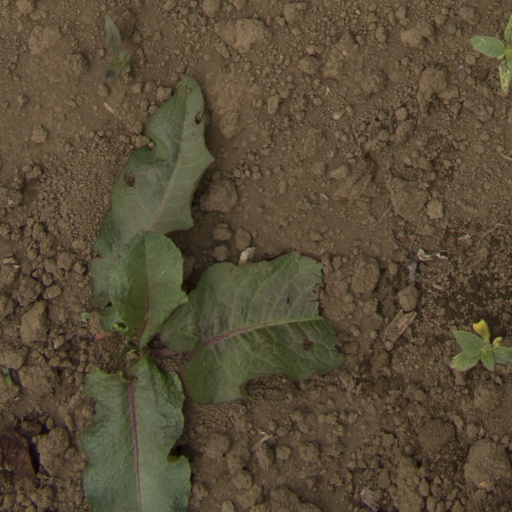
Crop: Jerusalem artichoke